Carson Sigrah

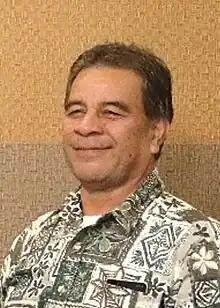
Sigrah in 2020

Carson K. Sigrah (born ?) is a Micronesian politician. Sigrah served as the Governor of Kosrae from 2019 to 2023. He previously served as Lieutenant Governor from 2011 to 2019 under Governor Lyndon Jackson.